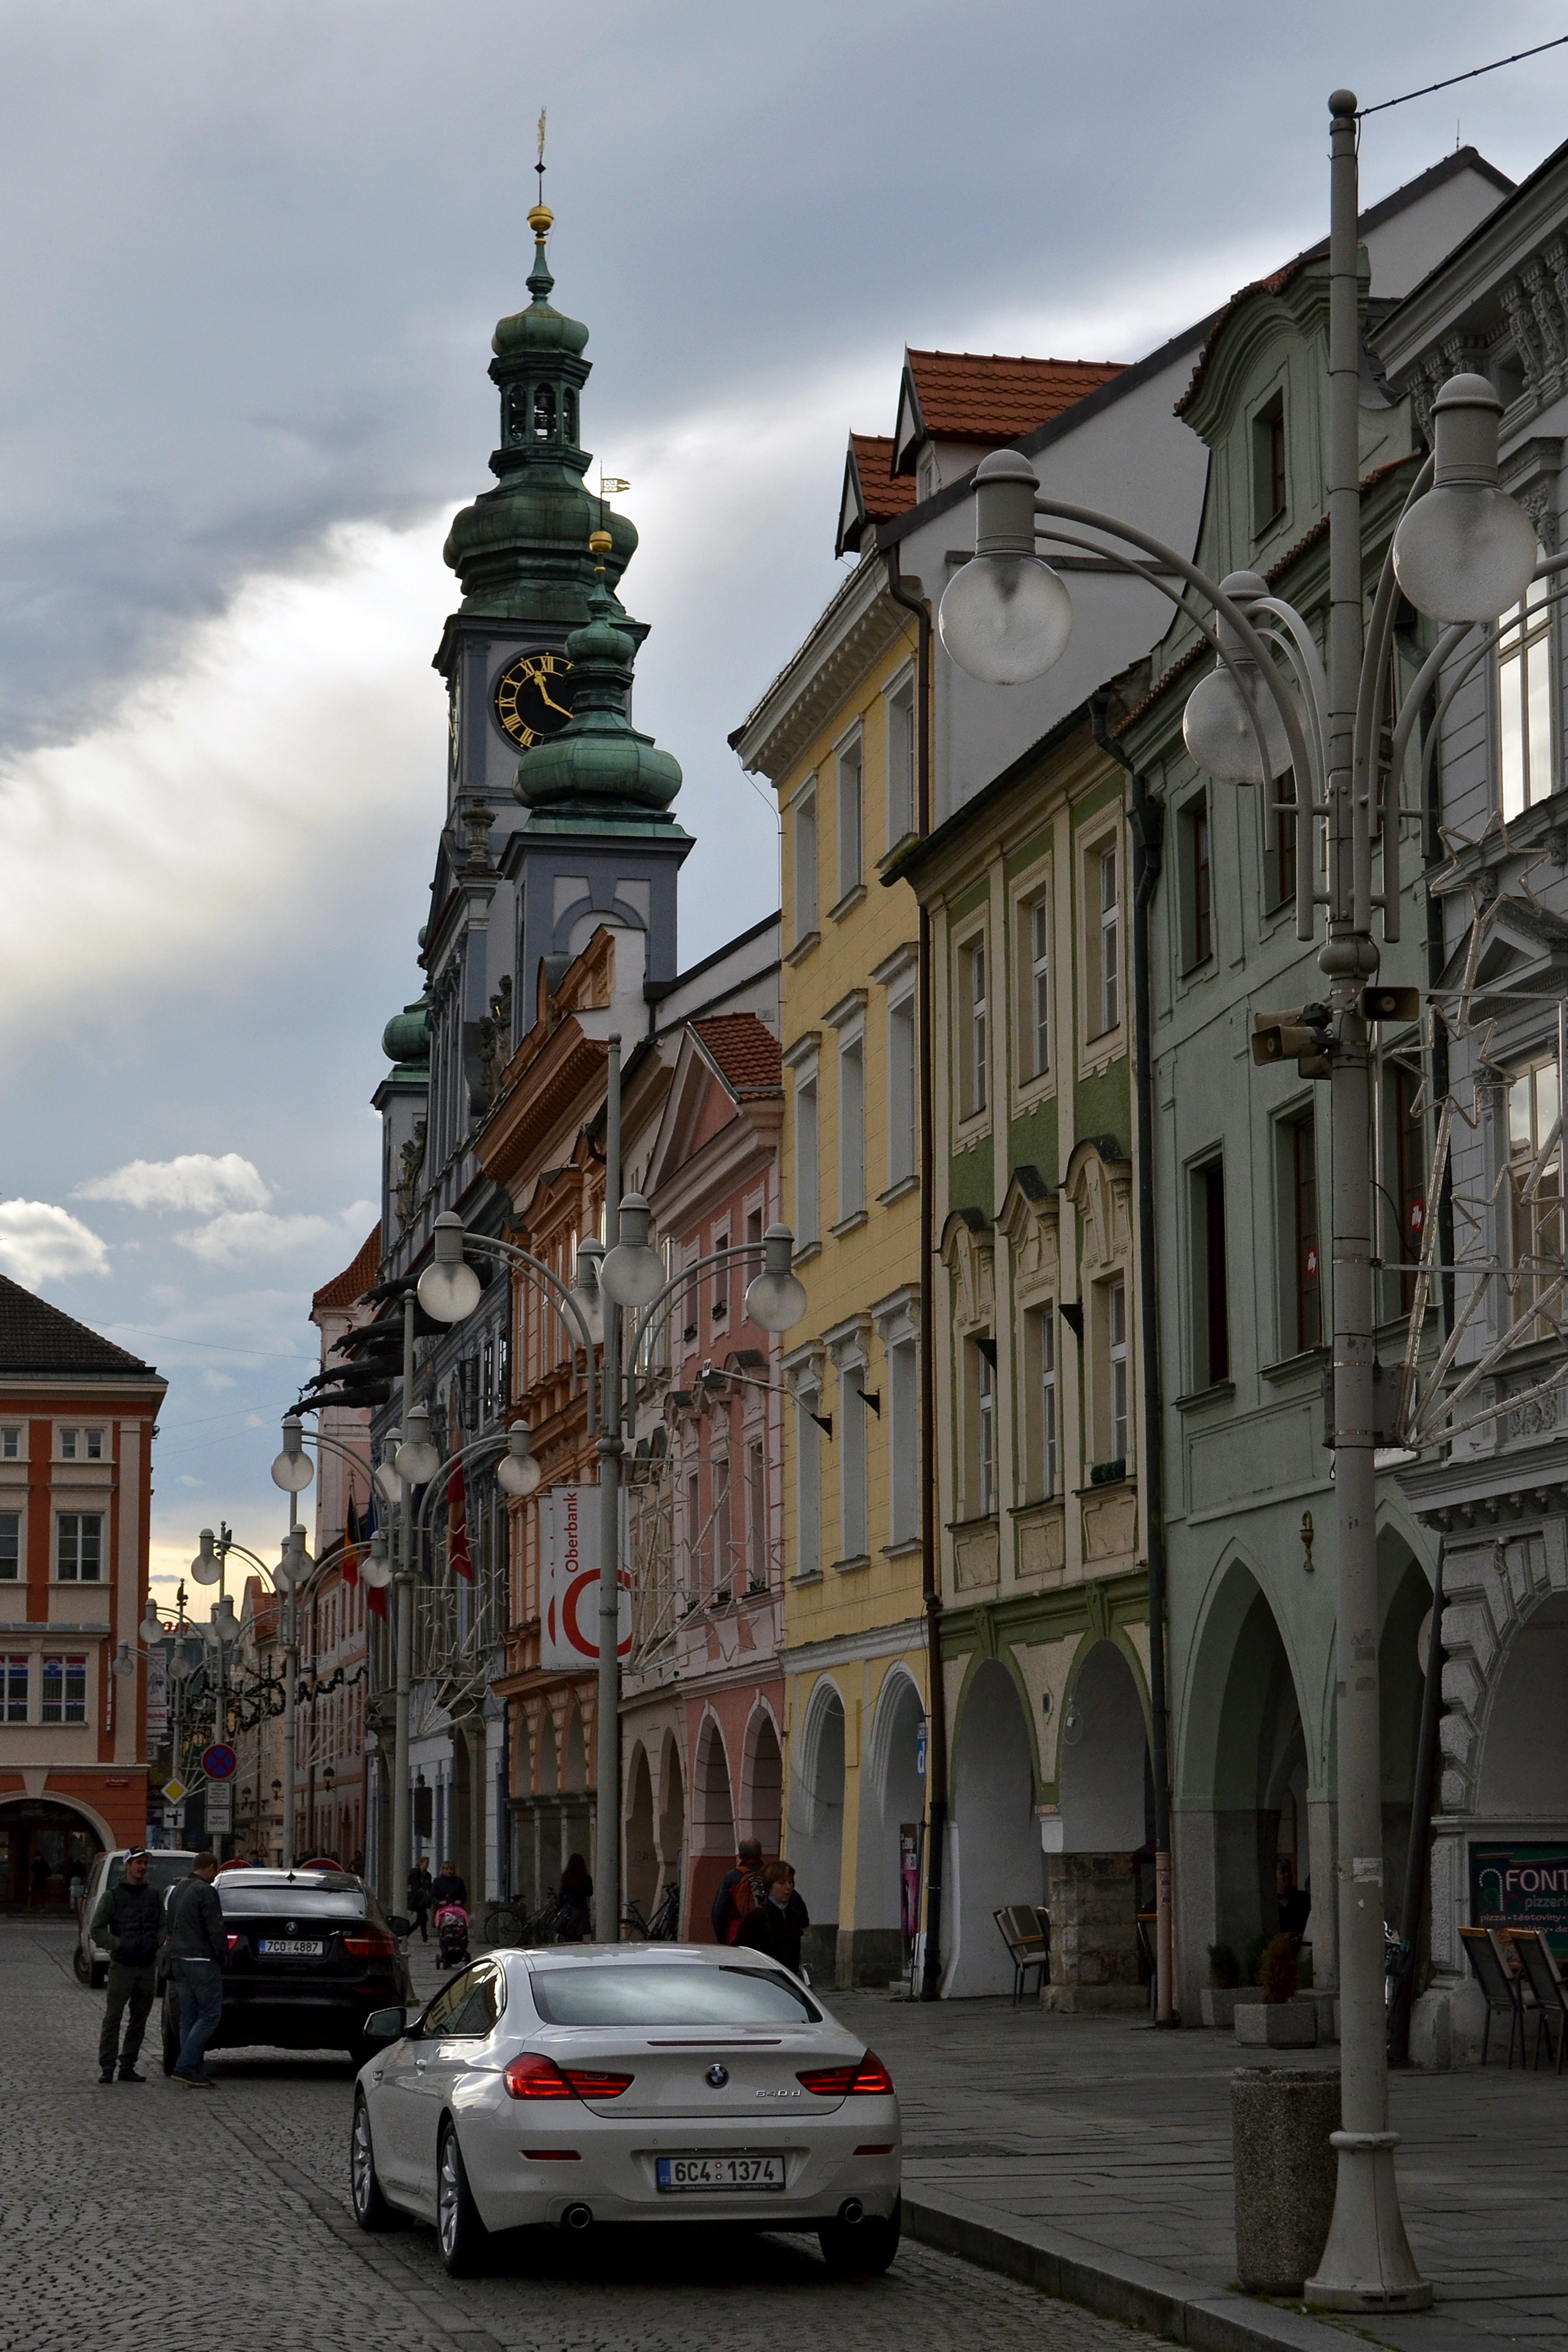
architecture, road, street, house, town, building, city, cityscape, downtown, heaven, tower, square, landmark, facade, auto, old building, infrastructure, town square, bohemia, metropolis, neighbourhood, czech budejovice, south bohemia, city center, urban area, residential area, human settlement